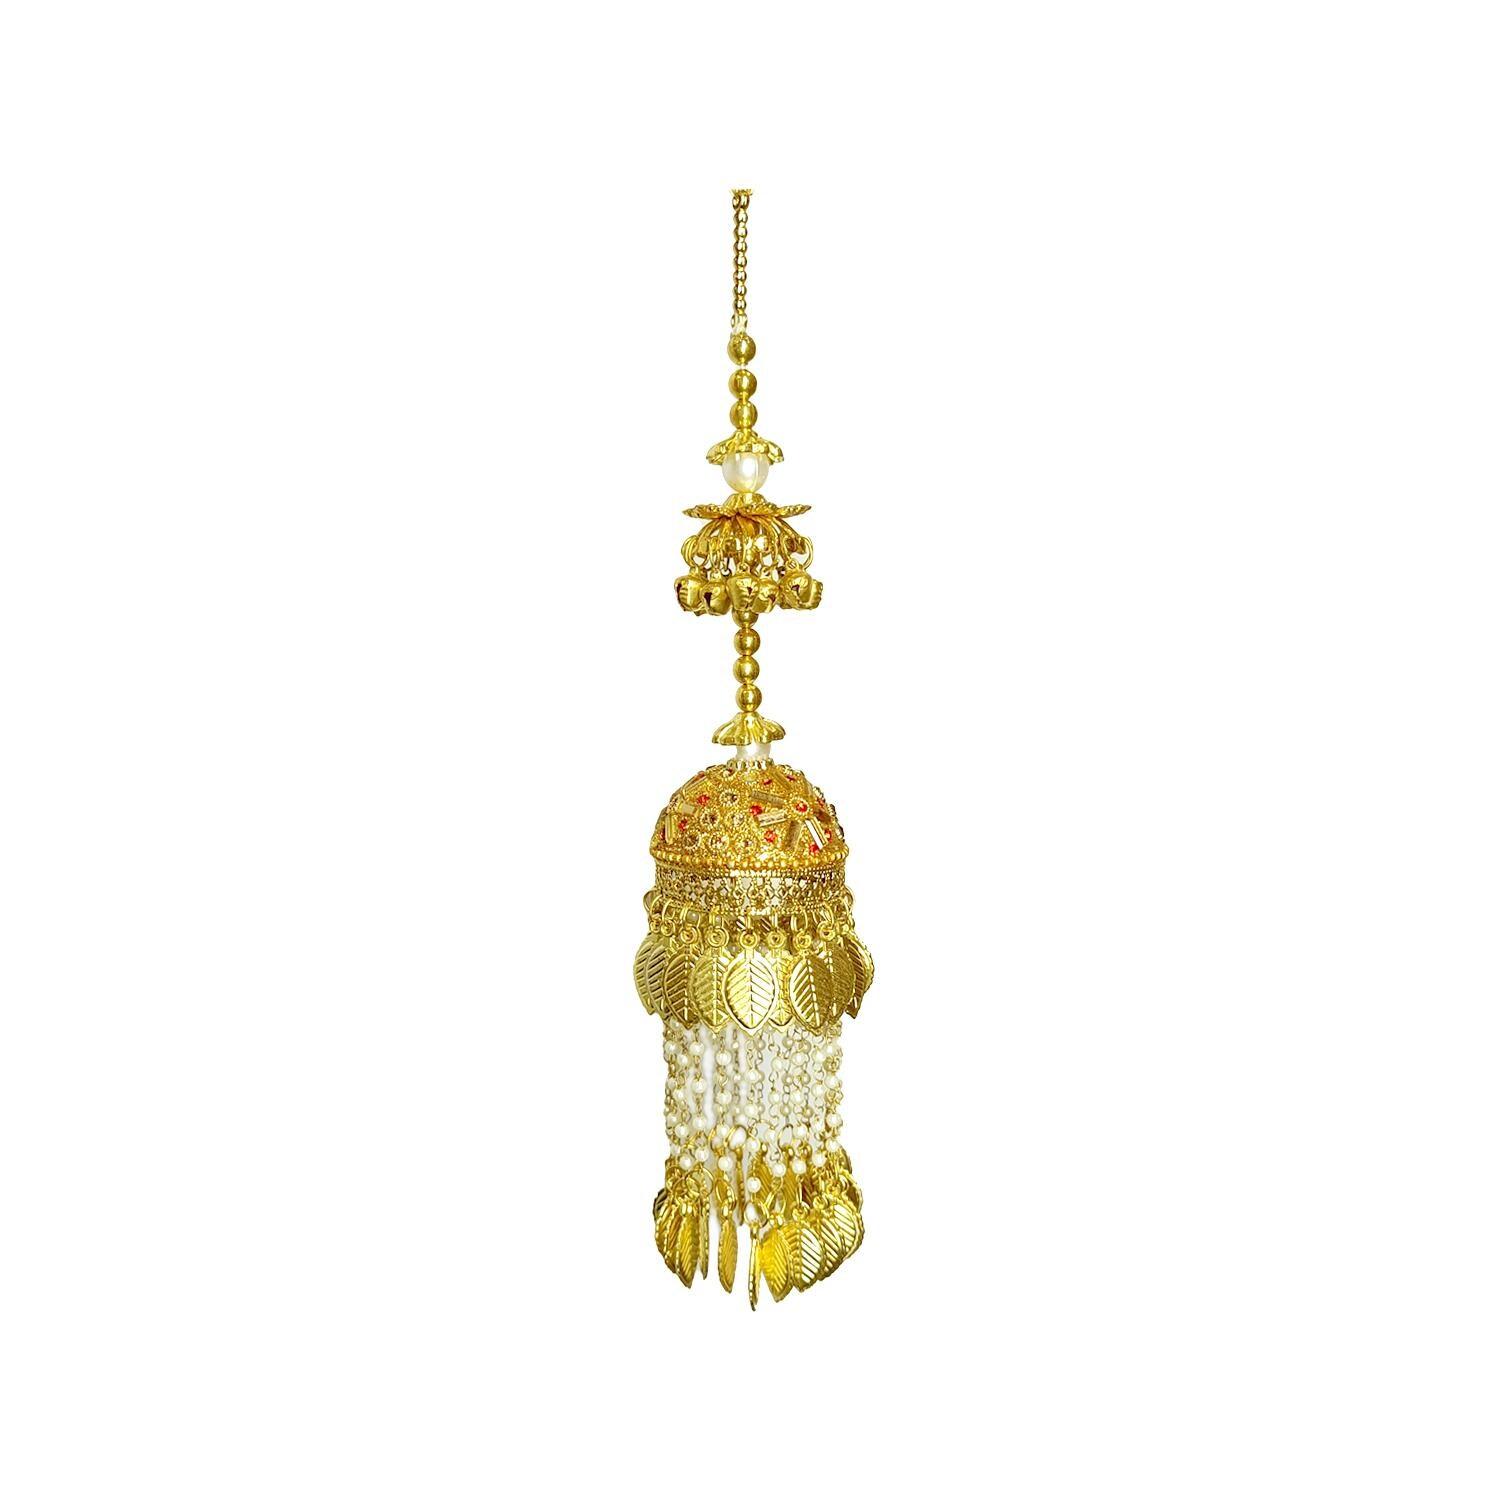
 SBP Fashion Base metal & Plastic Handmade Traditional Wedding Kalira/Kalere/Kaleera/Bridal Hand Hanging Kalira for women, Girl, and bride -kl-2212-10
Type: Bracelets & Bangles
Brand: SBP Fashion
Price: Rs. 399
 Kalira is a traditional accessory worn by Indian brides on their wedding day. It is an umbrella-shaped ornament that hangs from the bangles or chooda of the bride. Kalira symbolizes happiness, prosperity, and good luck for the bride and her new family.SBP Fashion is a brand that specializes in artificial jewellery with stunning designs based on the latest trends. Our kaliras are made of high-quality materials that are durable, well-finished, and comfortable. We have a great team of artisans who make kaliras with intricate details and craftsmanship. Our kaliras come in various styles, colors, and sizes to suit your preference and budget.SBP Fashion is a proud made-in-India brand that delivers its products to customers as soon as possible. We also provide some tips to protect your jewellery from damage and tarnish. You should store your jewellery in a dry and cool place, avoid contact with chemicals, perfumes, and water, and clean your jewellery with a soft cloth after every use.
Features: It can be worn with Chooda by a bride on her wedding day/ Aniversay or any kind of function.,Care Instructions: Avoid Heat & Chemicals Like Perfume, Deo, Alcohol, Etc., Clean With Dry Cotton Cloth,Light In Weight And Easy To Gear Up In Events,Wedding,Functions,Kalira(Kalire) that gives an elegance look to a bride. Latest wedding wear, earlier it was used only be Punjabi brides but now it is widely used by all brides as part of their shringar . It enhances the beauty of a bride.
Included: 1-pair-kaleera